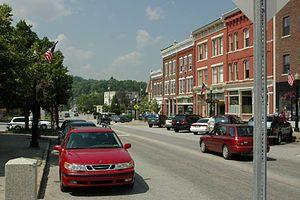
Randolph est une ville du comté d'Orange dans le Vermont, aux États-Unis. La population était de 4 853 habitants au recensement de 2000, faisant de Randolph la ville plus grande du comté d'Orange. La ville est le centre du commerce pour un grand nombre des petites communautés rurale et agricoles qui l'entourent.